Ryan Tannehill

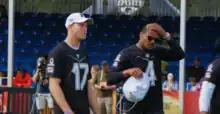
Tannehill alongside Deshaun Watson at the 2020 Pro Bowl

In the against the defending Super Bowl LIII champion Patriots, Tannehill completed eight passes on 15 attempts for 72 yards with a touchdown and interception, and he rushed for 11 yards as the Titans upset the Patriots on the road 20–13. It was the fewest completions and yards by a winning postseason quarterback since Joe Flacco's 4 of 10 for 34 yard performance in 2010, which coincidentally, was also against the Patriots. In the against the Ravens, Tannehill completed seven passes on 14 attempts for 88 yards and two touchdowns, and he rushed six times for 13 yards and a touchdown as the Titans upset the heavily favored Ravens on the road 28–12. Tannehill joined Terry Bradshaw as the only player in the Super Bowl era to win consecutive playoff games with one or more touchdown passes and fewer than 100 yards passing. In the , Tannehill completed 21 passes on 31 attempts for 209 yards and two touchdowns and rushed for 11 yards as the Titans lost to the eventual Super Bowl champion Kansas City Chiefs on the road 35–24. Tannehill was named to his first career Pro Bowl on January 20, 2020, replacing the Super Bowl-bound Patrick Mahomes.